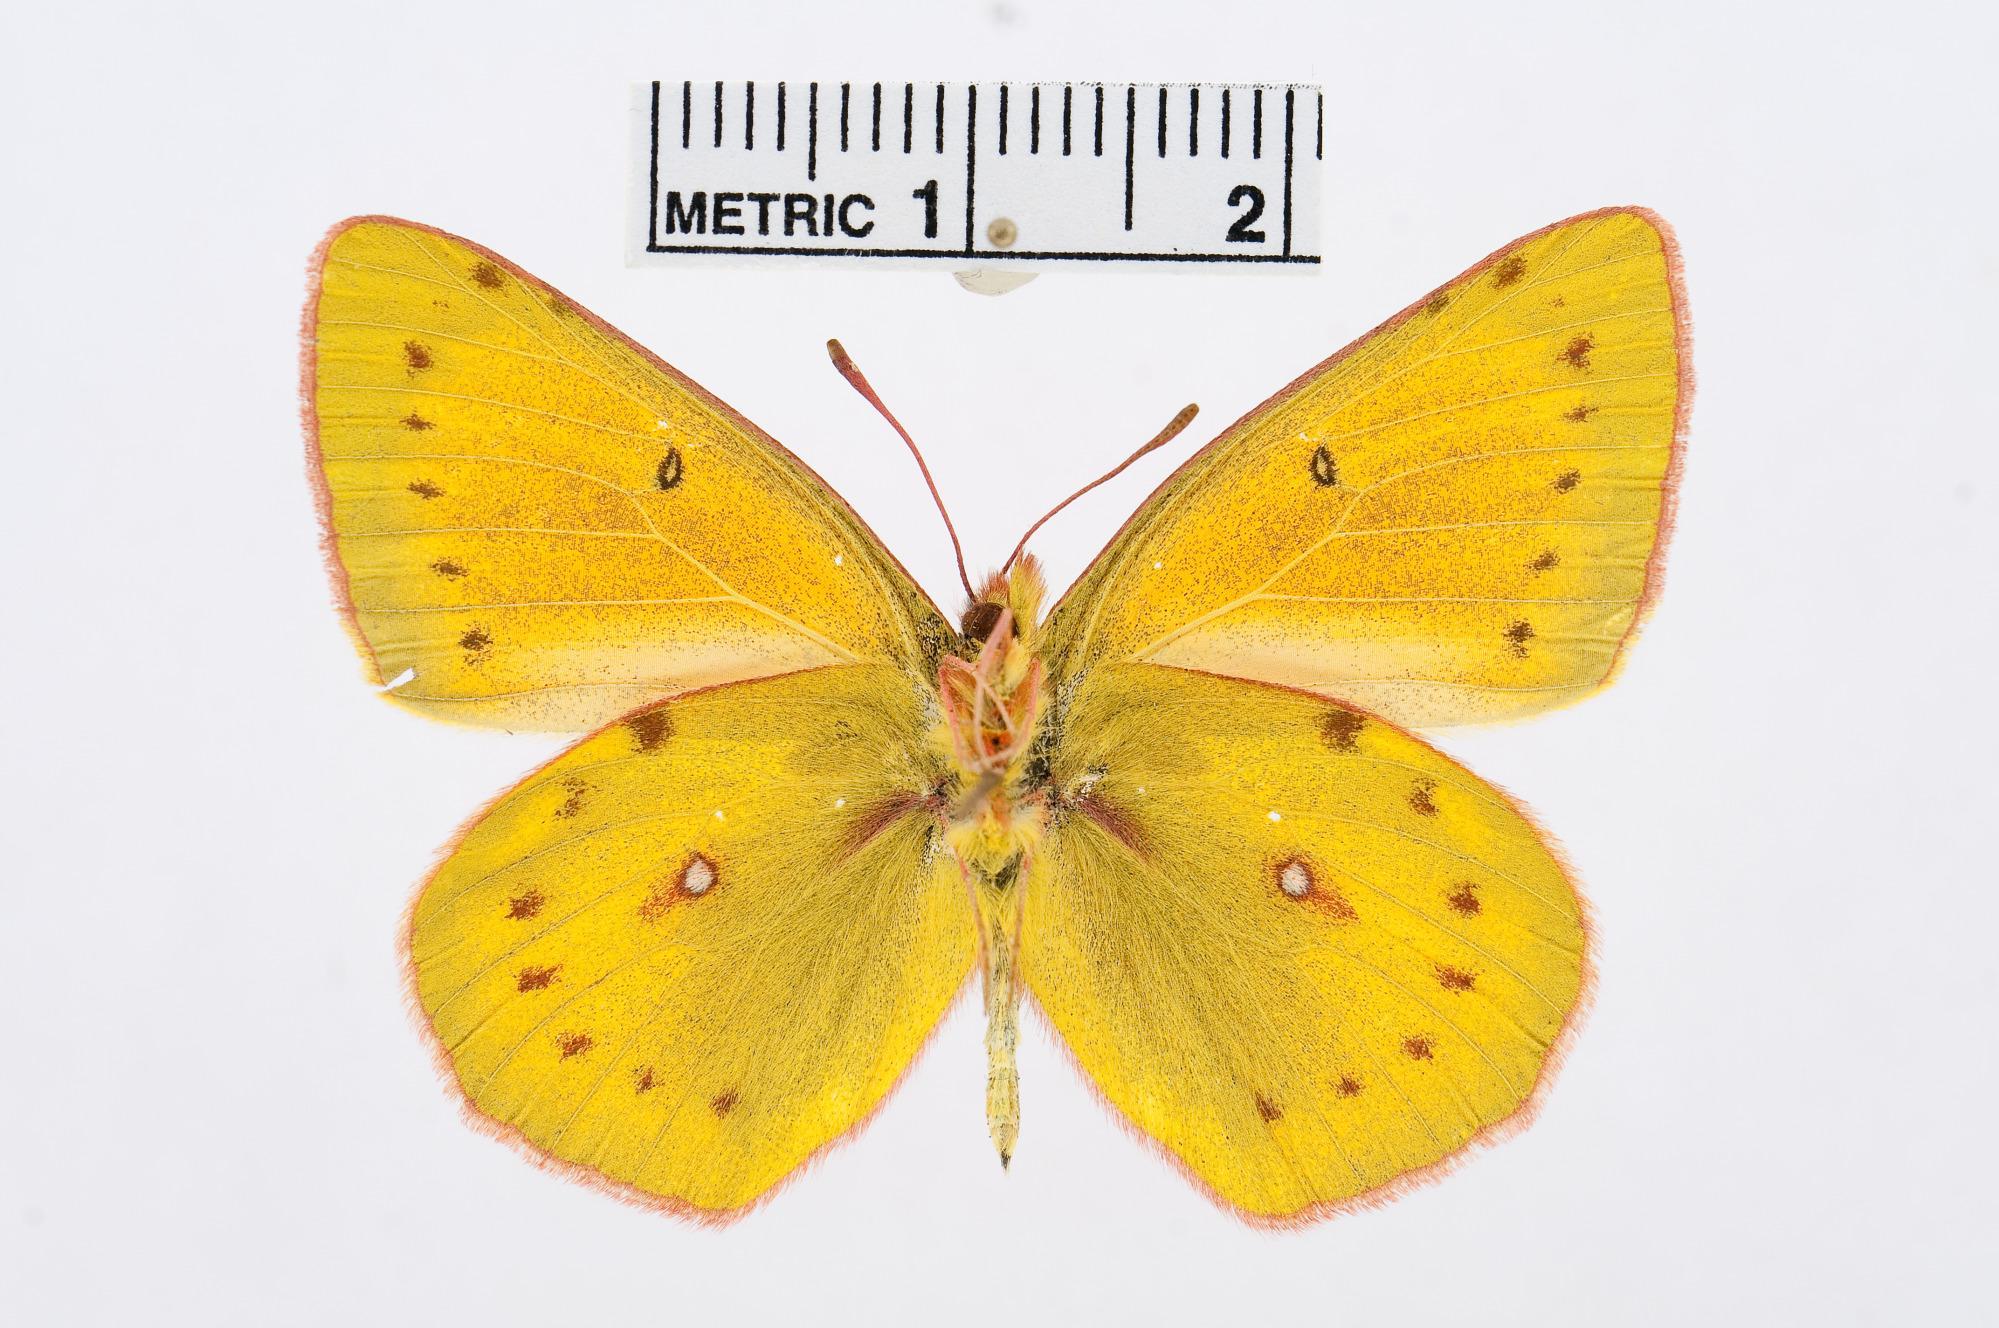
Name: Colias tyche
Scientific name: Colias tyche
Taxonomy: Animalia, Arthropoda, Hexapoda, Insecta, Lepidoptera, Pieridae, Coliadinae